Fauna of Saskatchewan

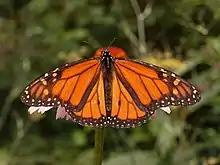
Monarch ("Danaus plexippus")

Streams and ponds throughout the Saskatchewan prairies may be stocked with rainbow trout ("Oncorhynchus mykiss"), brook ("Salvelinus fontinalis"), and brown trout ("Salmo trutta morpha fario and S. trutta morpha lacustris"). Catfish ("Sluriformes") and carp ("Cyprinidae") range through the Frenchman river.